List of That '70s and '90s Show characters

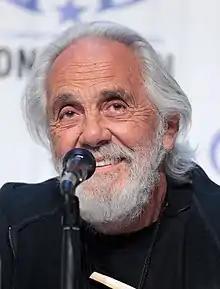
Tommy Chong played Leo

Portrayed by Tommy Chong: A hippie, and the owner of a Foto Hut at which Hyde once worked. Leo is an Army veteran who served in World War II, where he was awarded a Purple Heart. He would have had a promising medical career ahead of him after the war ended, but he became the stoner he is today after accepting a ride home with some jazz musicians that were smoking marijuana. Leo often puts play before work and maintains an easy-going attitude in most things, business included. Due to Chong's real-life legal issues at the time, he disappears from the series after season four but is later referenced in season five's "The Battle of Evermore", when the gang goes on an unsuccessful mission to find him, finding only a letter from him explaining that he remembered he has a wife and should probably go back to her. Following Chong's release from prison, he returns in season seven and remains on the series until the show's end. In season 8, he gets a new job working for Hyde at Grooves. Leo makes two appearances in Season 1 of "That '90s Show", where it is revealed he has remained a stoner and has unsuccessfully auditioned for "The Real World". He also returns in the second season finale, celebrating his "retirement party" at the Forman house.